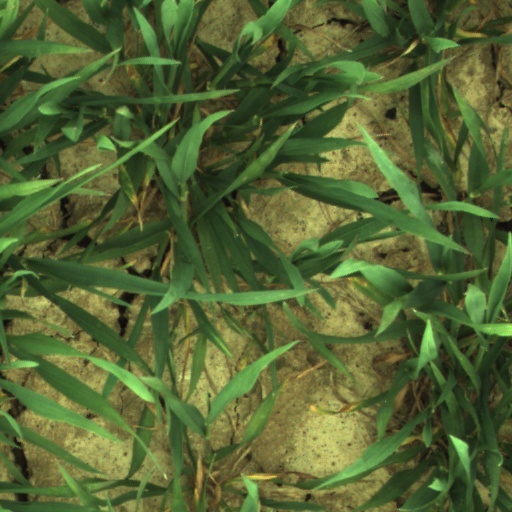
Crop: wheat